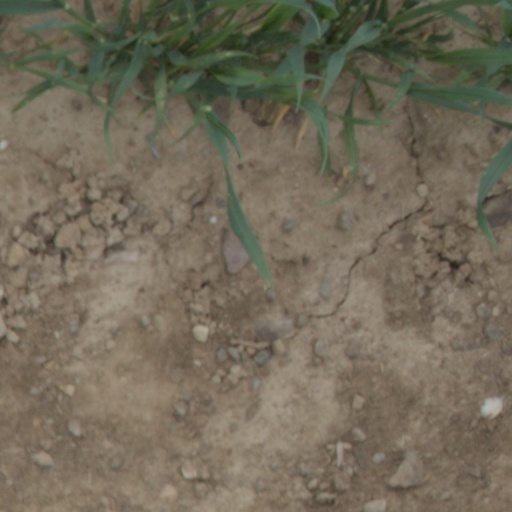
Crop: wheat